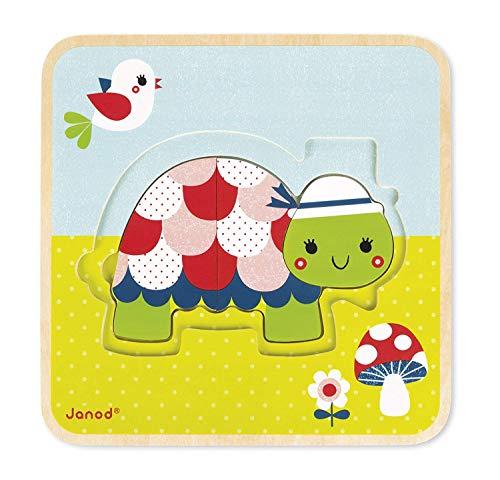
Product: Janod 3 Level Puzzle - Turtle Puzzle
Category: Toys & Games | Puzzles | Brain Teasers | Puzzle Boxes
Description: Make a mama, papa, and baby turtle.
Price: $14.99
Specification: ProductDimensions:8.8x0.6x8.8inches|ItemWeight:1.04pounds|ShippingWeight:1.25pounds(Viewshippingratesandpolicies)|DomesticShipping:ItemcanbeshippedwithinU.S.|InternationalShipping:ThisitemcanbeshippedtoselectcountriesoutsideoftheU.S.LearnMore|ASIN:B01EI6AEPC|Itemmodelnumber:J07012|Manufacturerrecommendedage:24months-4years